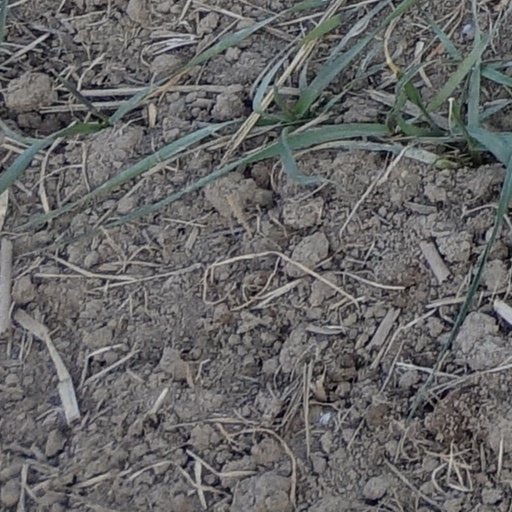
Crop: wheat